Daniel Brosinski

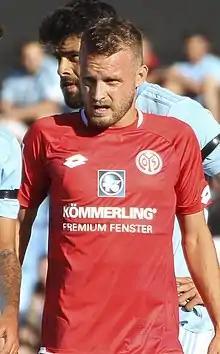
Brosinski with Mainz 05 in 2018

Daniel Brosinski (born 17 July 1988) is a German professional footballer who plays as a right-back for an amateur side FV Fortuna Kirchfeld.